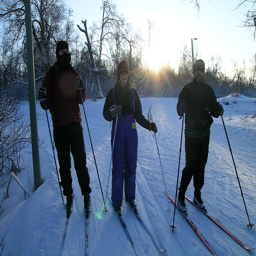
Three people skiing down a mountain, posing for pic.
Two men and a woman preparing for a ski run.
A few people on skis on a snowy slope.
there are three skiers that have stopped on a hill
Three people with ski equipment on are standing side by side in the snow.